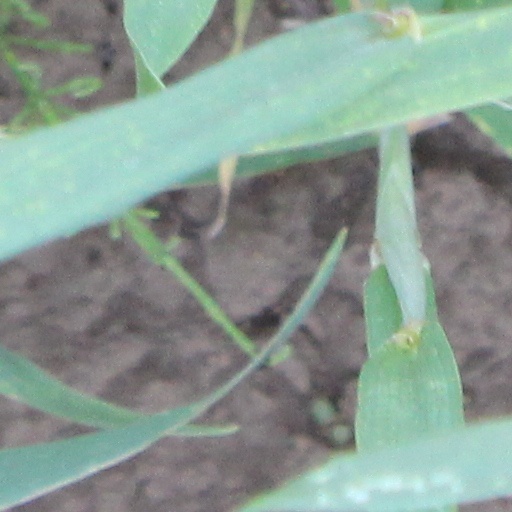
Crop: wheat